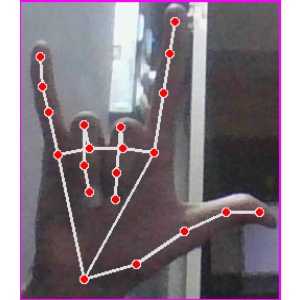
अक्षर: व